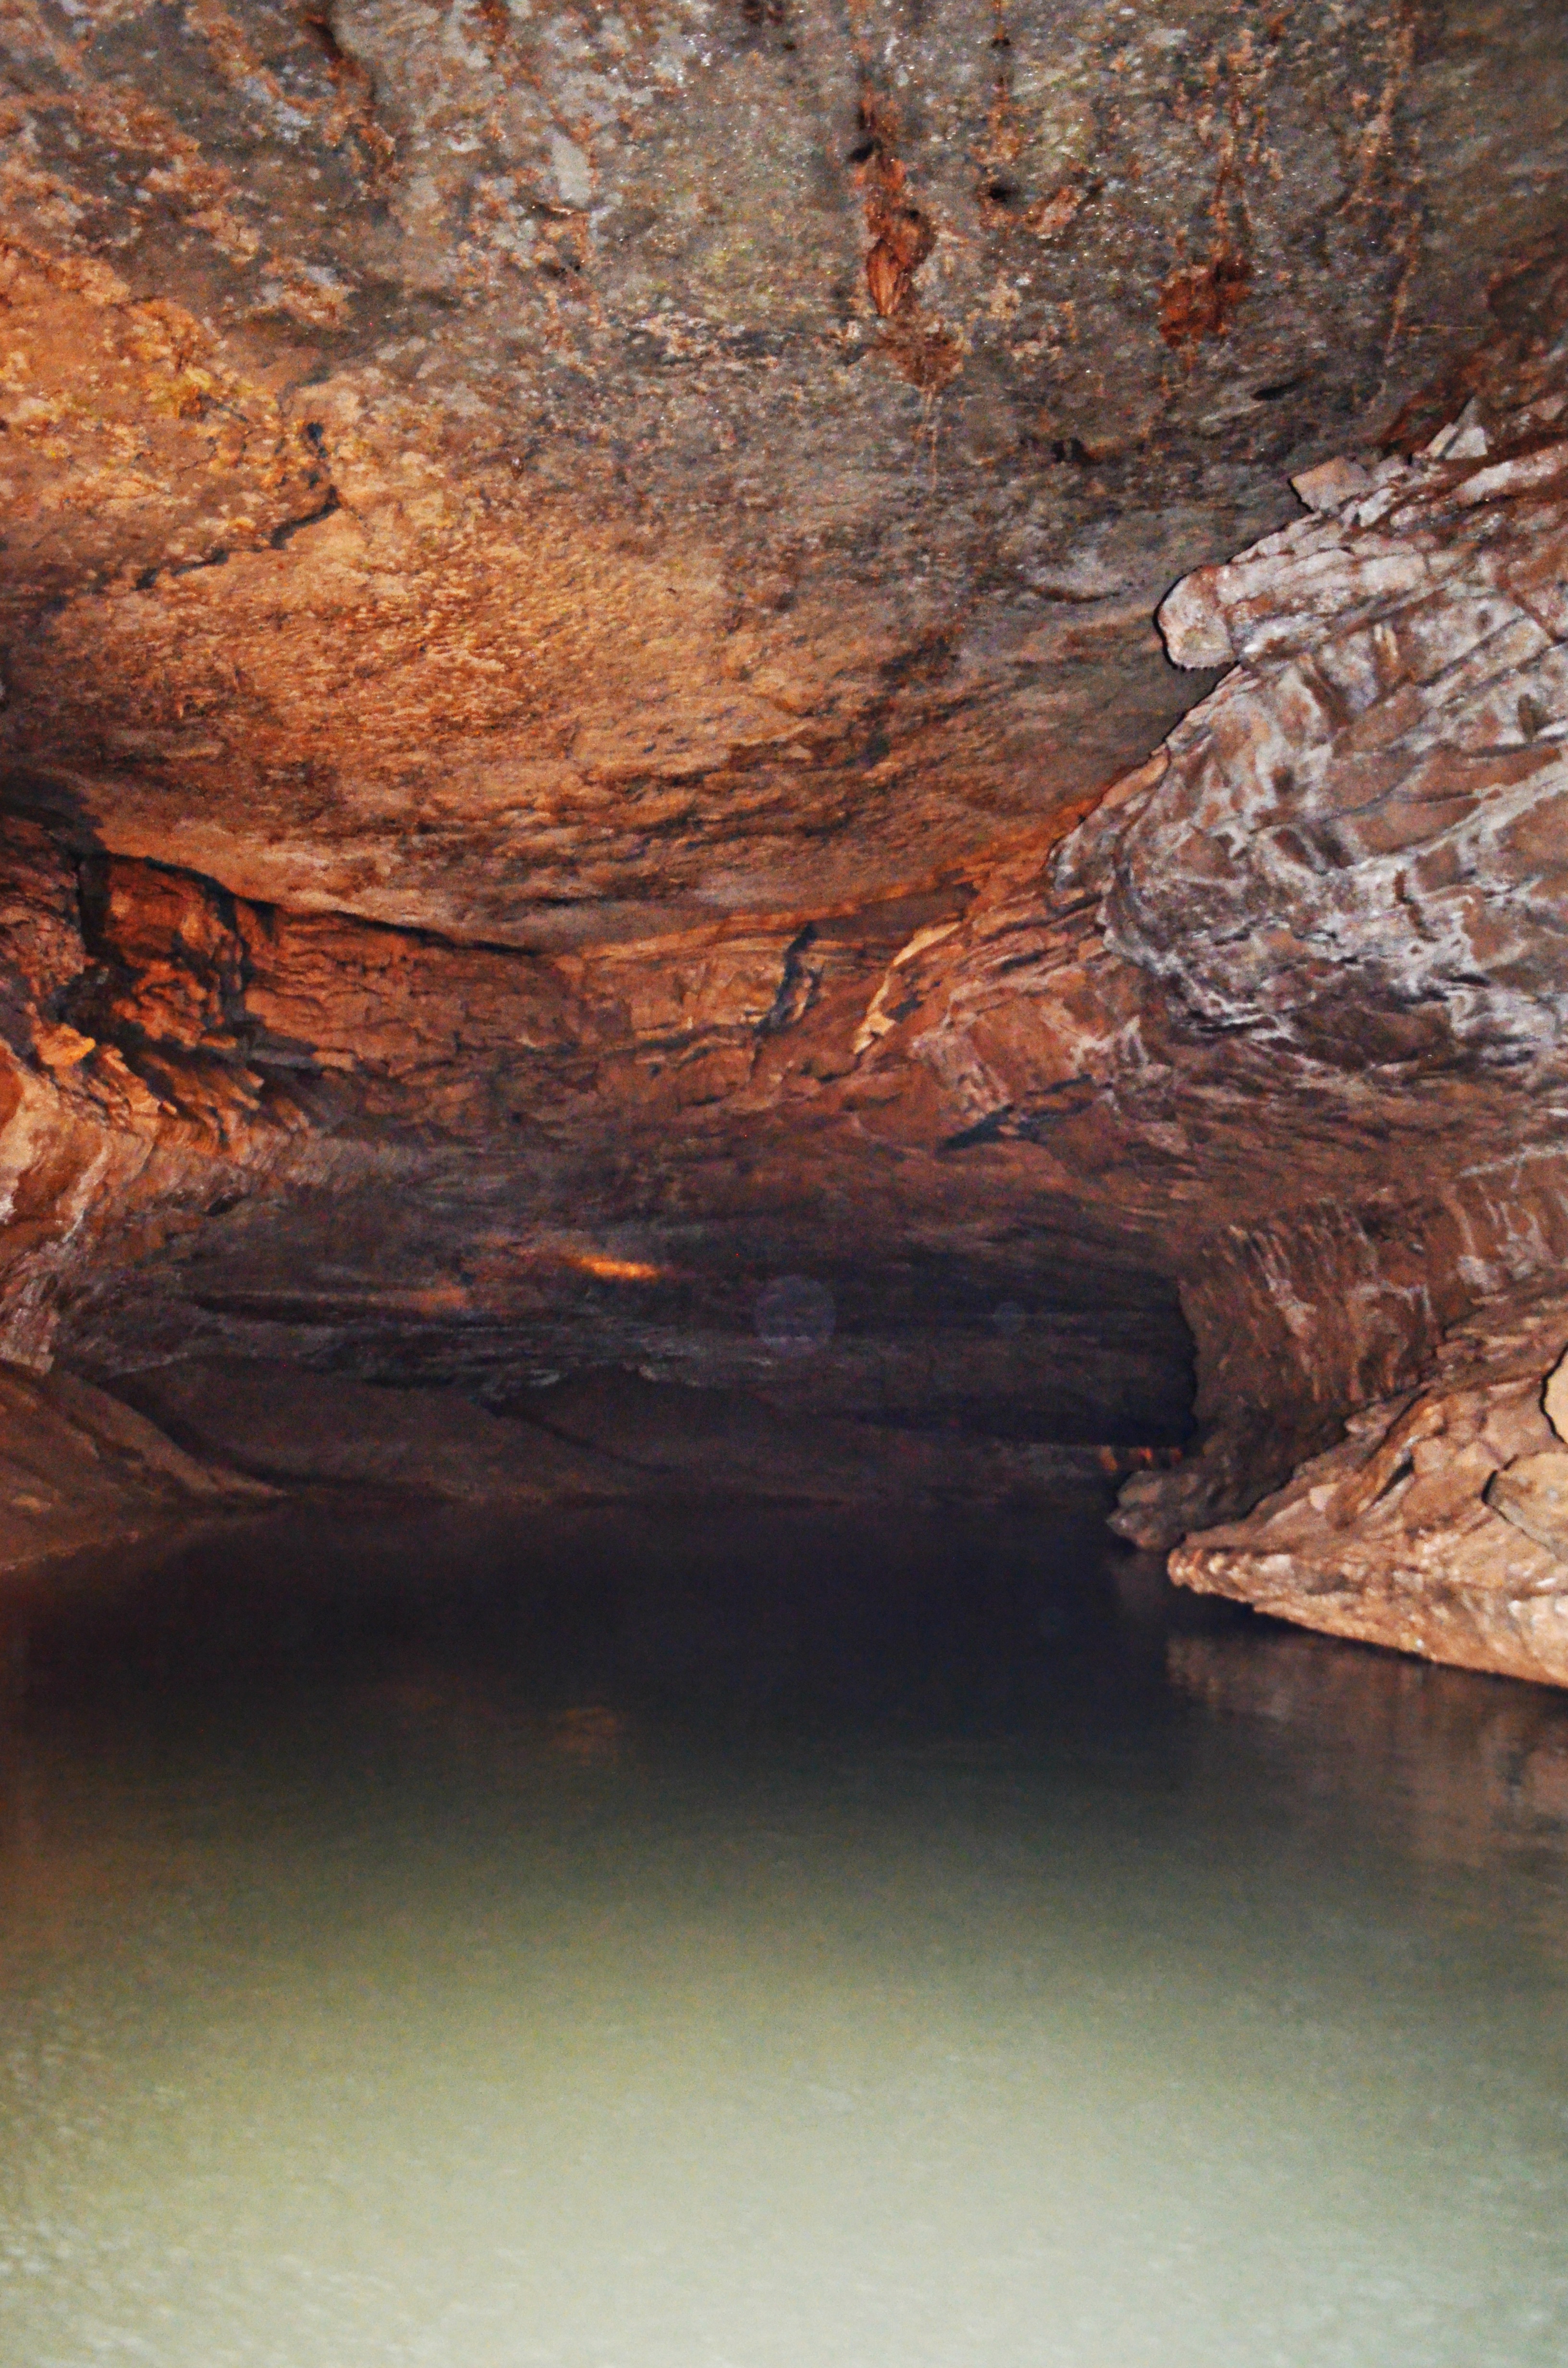
water, rock, travel, formation, cave, reflection, landmark, canyon, tourism, cavern, geology, wadi, rock formations, landform, kentucky, boat ride, underground river, geographical feature